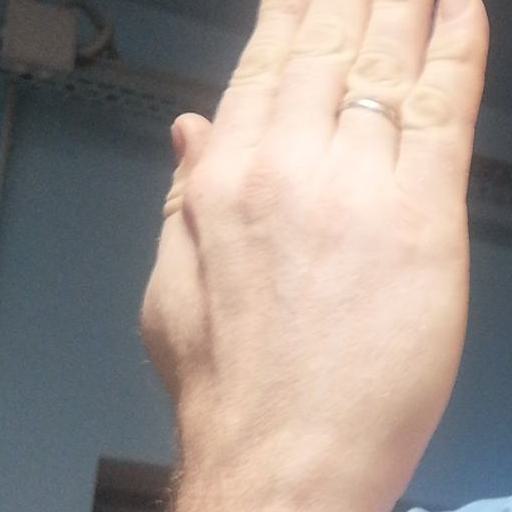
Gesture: stop_inverted